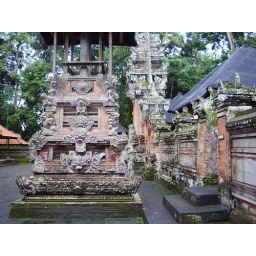
Photo from the sacred monkey forest in Bali near Ubud.